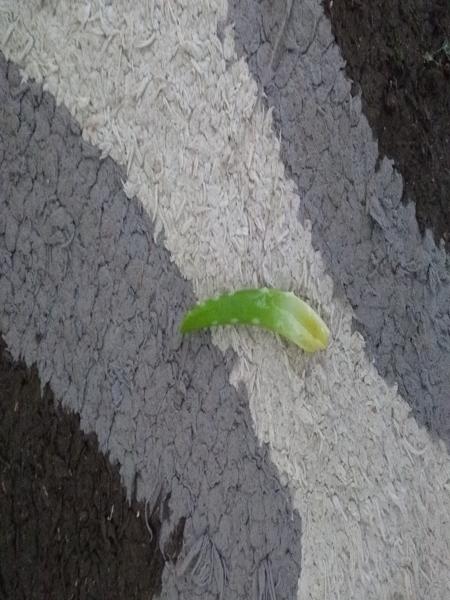
Plant: Aloevera